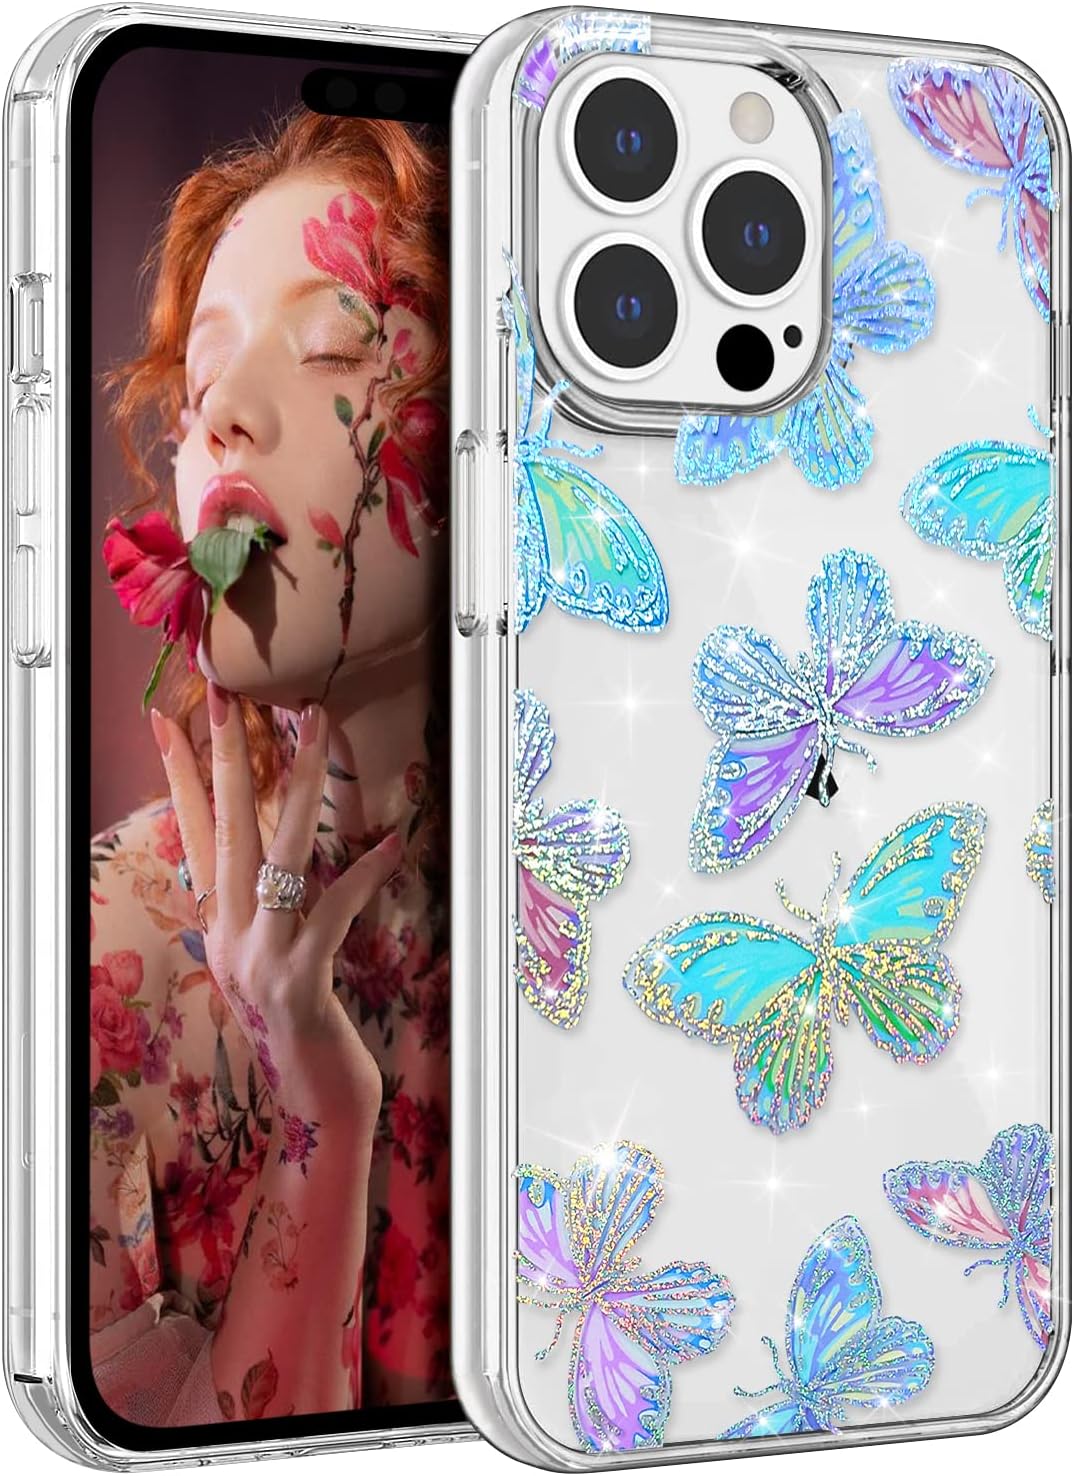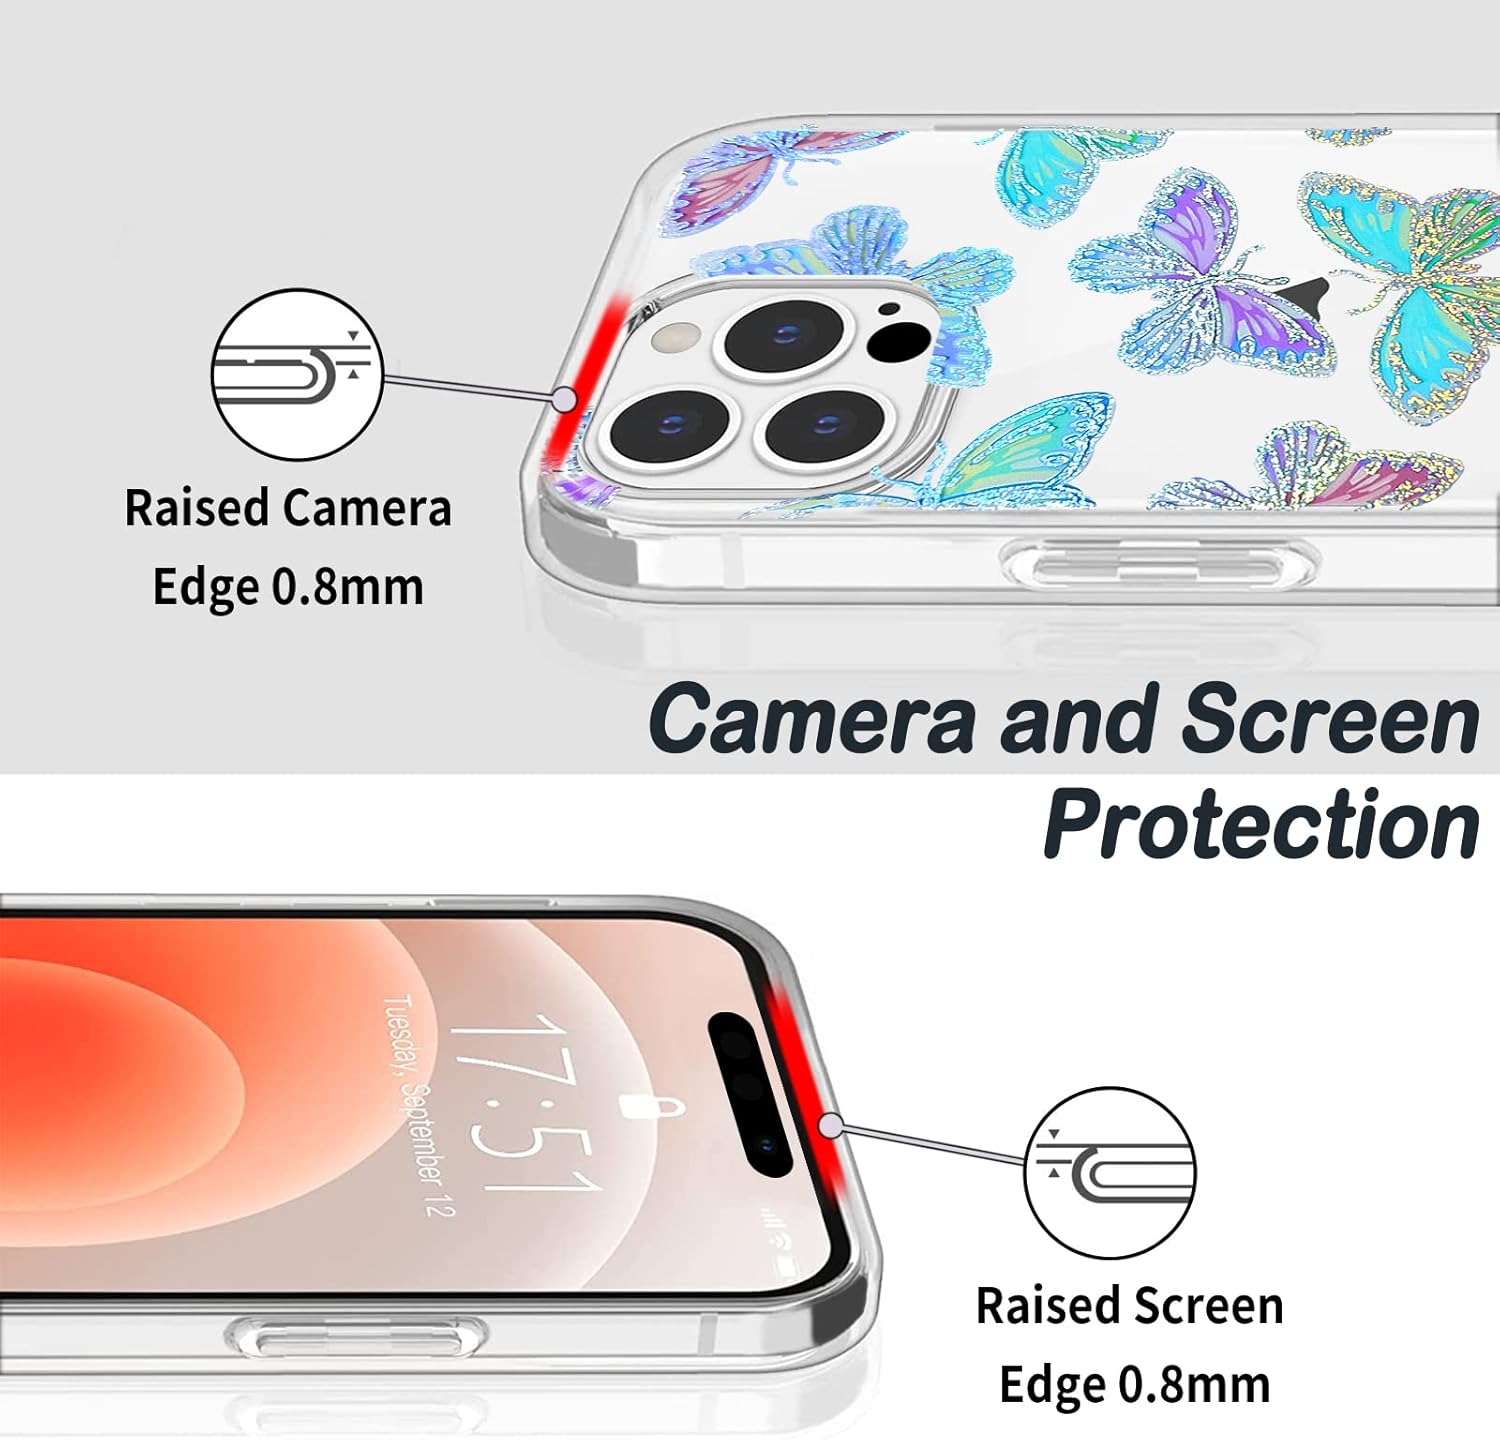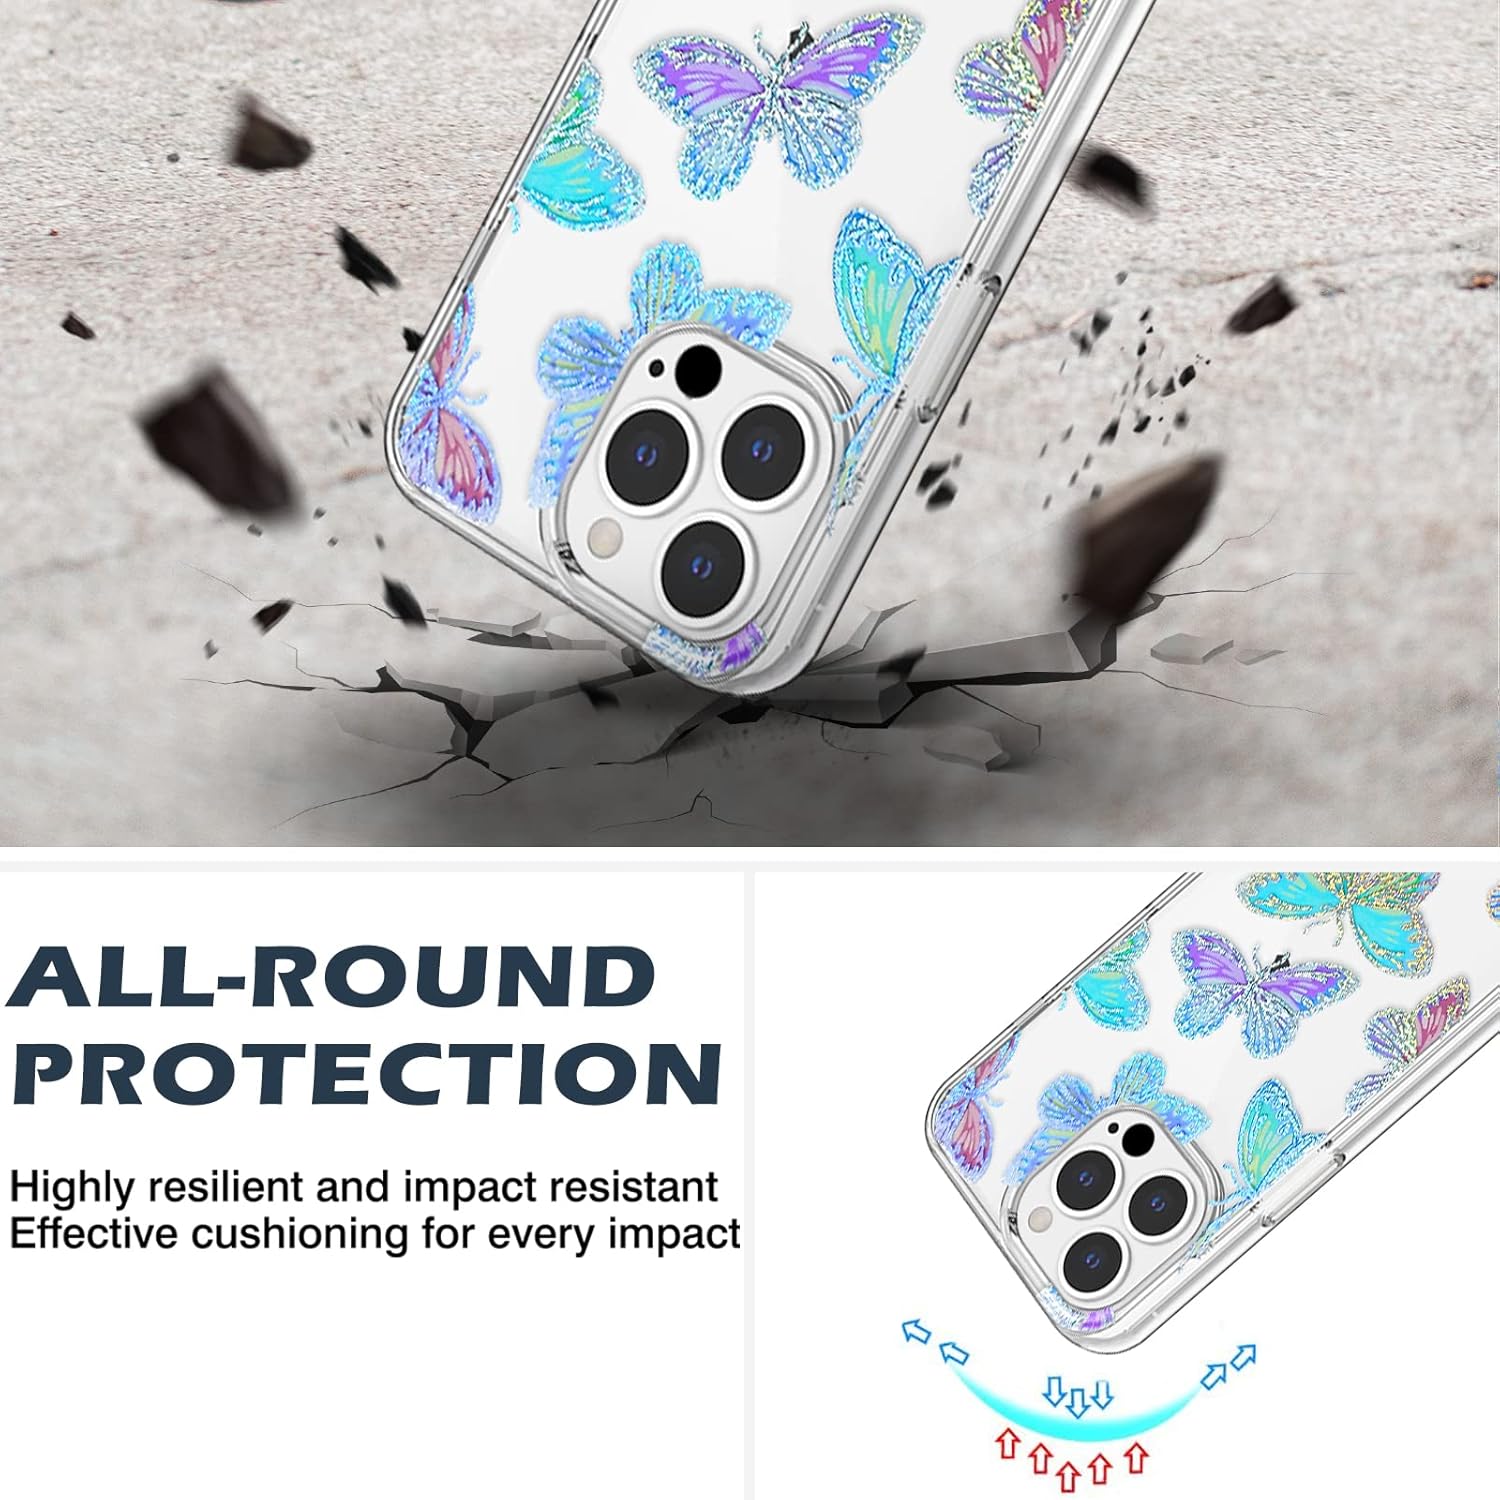
Cute Case Compatible with iPhone 14 Pro Max Bling Glitter Butterflies Pattern Pretty Design for Women Girls Ultra Thin Slim TPU Bumper Protective Phone Case Cover for iPhone 14 Pro Max-Blue Butterfly
Category: Cell Phones & Accessories
【About DiyGody Phone Case,you will get a lot of compliments with this case Wherever you go.】 --Great gift For Girls women:Makes an ideal gift for any special occasion like a birthday,anniversary,Christmas, etc. Present this Chic Cute iPhone 14 Pro Max case and make them feel special;--High-Quality scratch-resistant TPU material with excellent shock absorption,Make the Print Vivid and Never Fade.This Material Is Easy To Clean With Wipe;--Slim Profile, Lightweight but Durable：it provides full around protection for your phone. --Thoughtfully designed with precision cutouts that ensure you have seamless access to all your controls. After-sale Services: --Shipping, return & replacement services are provided by Amazon, you can buy this phone case at ease.--Life-Time Customer Service for any Quality Problem. You have no risk to try, and we will provide you the best service.
Features: ♡Compatibility - This phone case is perfect compatible with iPhone 14 Pro Max[6.7Inch],[ NOT compatible with iPhone 14 Pro or other phone model]. | ♡ Pretty Glitter Design - Special Butterfly shell pattern show case your personality, translucent material could show the original color of your phone. | ♡Precision cutting - The cutouts for all buttons, ports, speakers and cameras are perfectly aligned. Precise cut, access button, easy access to charging port, headphone jack, volume buttons and mute button, perfect for iPhone 14 Pro Max. Also use [Raised Bezel] to lift the screen and camera off the flat surface. | ♡ Full body protection - Cover the 4 sides, even the buttons;Ultra-light but durable,bumper allover the 4 corners; Raised lips provide added protection for screen & camera. | ♡Warranty - If you encounter problems during use, you can get 24-hour customer service response and solutions. Please feel free to contact our after-sales service.